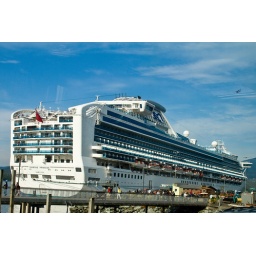
Passing our cruise ship on the tour bus in Ketchigan.